David Kirkaldy

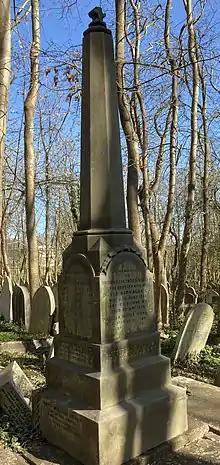
Family grave of David Kirkaldy in Highgate Cemetery

He died on 25 January 1897 and is buried in a family grave on the eastern side of Highgate Cemetery. He was succeeded by his son in the family business.